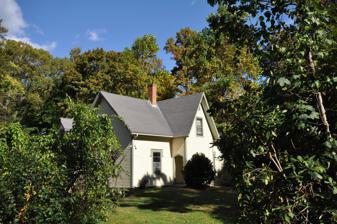
Building: Hillside (Plymouth, Massachusetts)
Country: United States of America
Year built: 1845
Historic house in Massachusetts, United States United States historic place Hillside U.S. National Register of Historic Places Show map of Massachusetts Show map of the United States Location 230 Summer Street, Plymouth, Massachusetts Coordinates 41°56′54″N 70°40′48″W / 41.94833°N 70.68000°W / 41.94833; -70.68000 Built 1845 Architect Samuel Longfellow Architectural style Gothic Revival NRHP reference No. 75001626 Added to NRHP September 18, 1975 Hillside is a historic house located at 230 Summer Street in Plymouth, Massachusetts . Description and history The 2 + 1 ⁄ 2 -story wood-frame house was built in 1845, and was designed in the Gothic Revival style. It was the site at which Benjamin Watson established one of the nation's first garden nurseries, the "Old Colony Gardens". Also Ralph Waldo Emerson stayed the night here before marrying Plymouth native Lydia Jackson . The house was listed on the National Register of Historic Places on September 18, 1975. See also National Register of Historic Places listings in Plymouth County, Massachusetts References